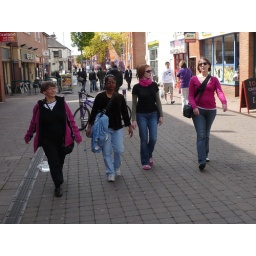
Hot girls in their black and pink